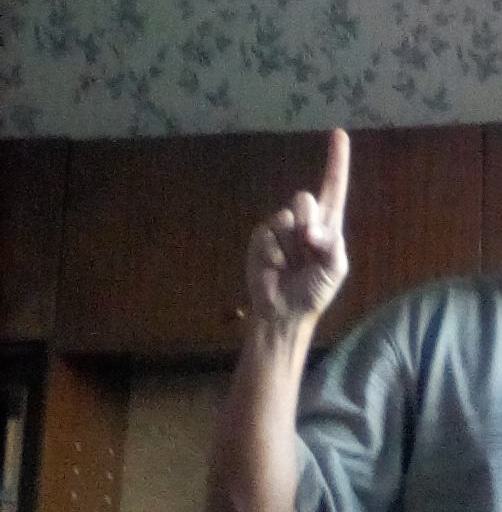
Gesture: one